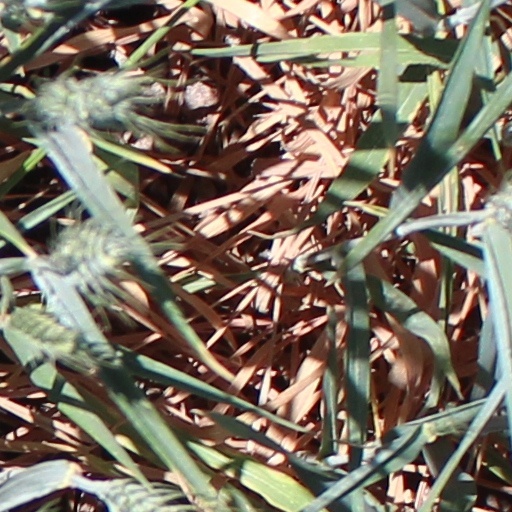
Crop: wheat